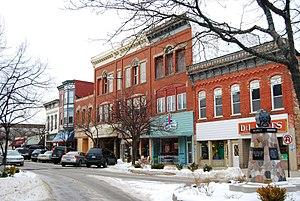
South Haven est une ville située dans l'État du Michigan aux États-Unis. La plus grande partie de la ville se situe dans le comté de Van Buren mais une petite partie se trouve dans le comté d'Allegan. En 2000, la ville comptait 5 021 habitants.